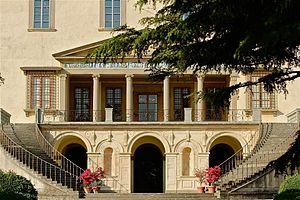
La villa médicéenne de Poggio a Caiano fut construite sous les ordres de Laurent de Médicis et de ses héritiers et selon les plans de Giuliano da Sangallo durant la Renaissance italienne. Elle est située sur la commune de Poggio a Caiano dans la province de Prato en Toscane.
Giuliano da Sangallo, né Giuliano Giamberti, à Florence vers 1445, mort à Rome en 1516, est un sculpteur, architecte et ingénieur militaire florentin.